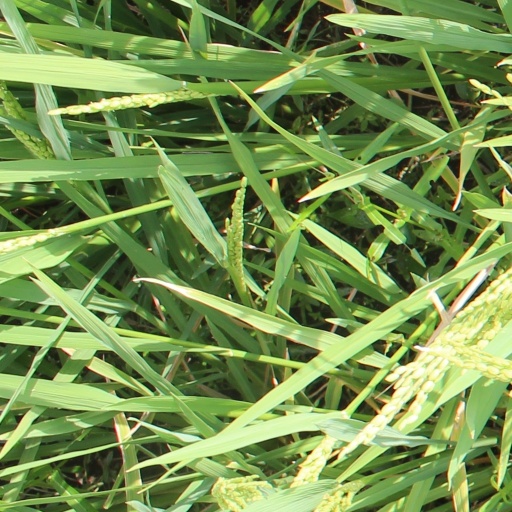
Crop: rice